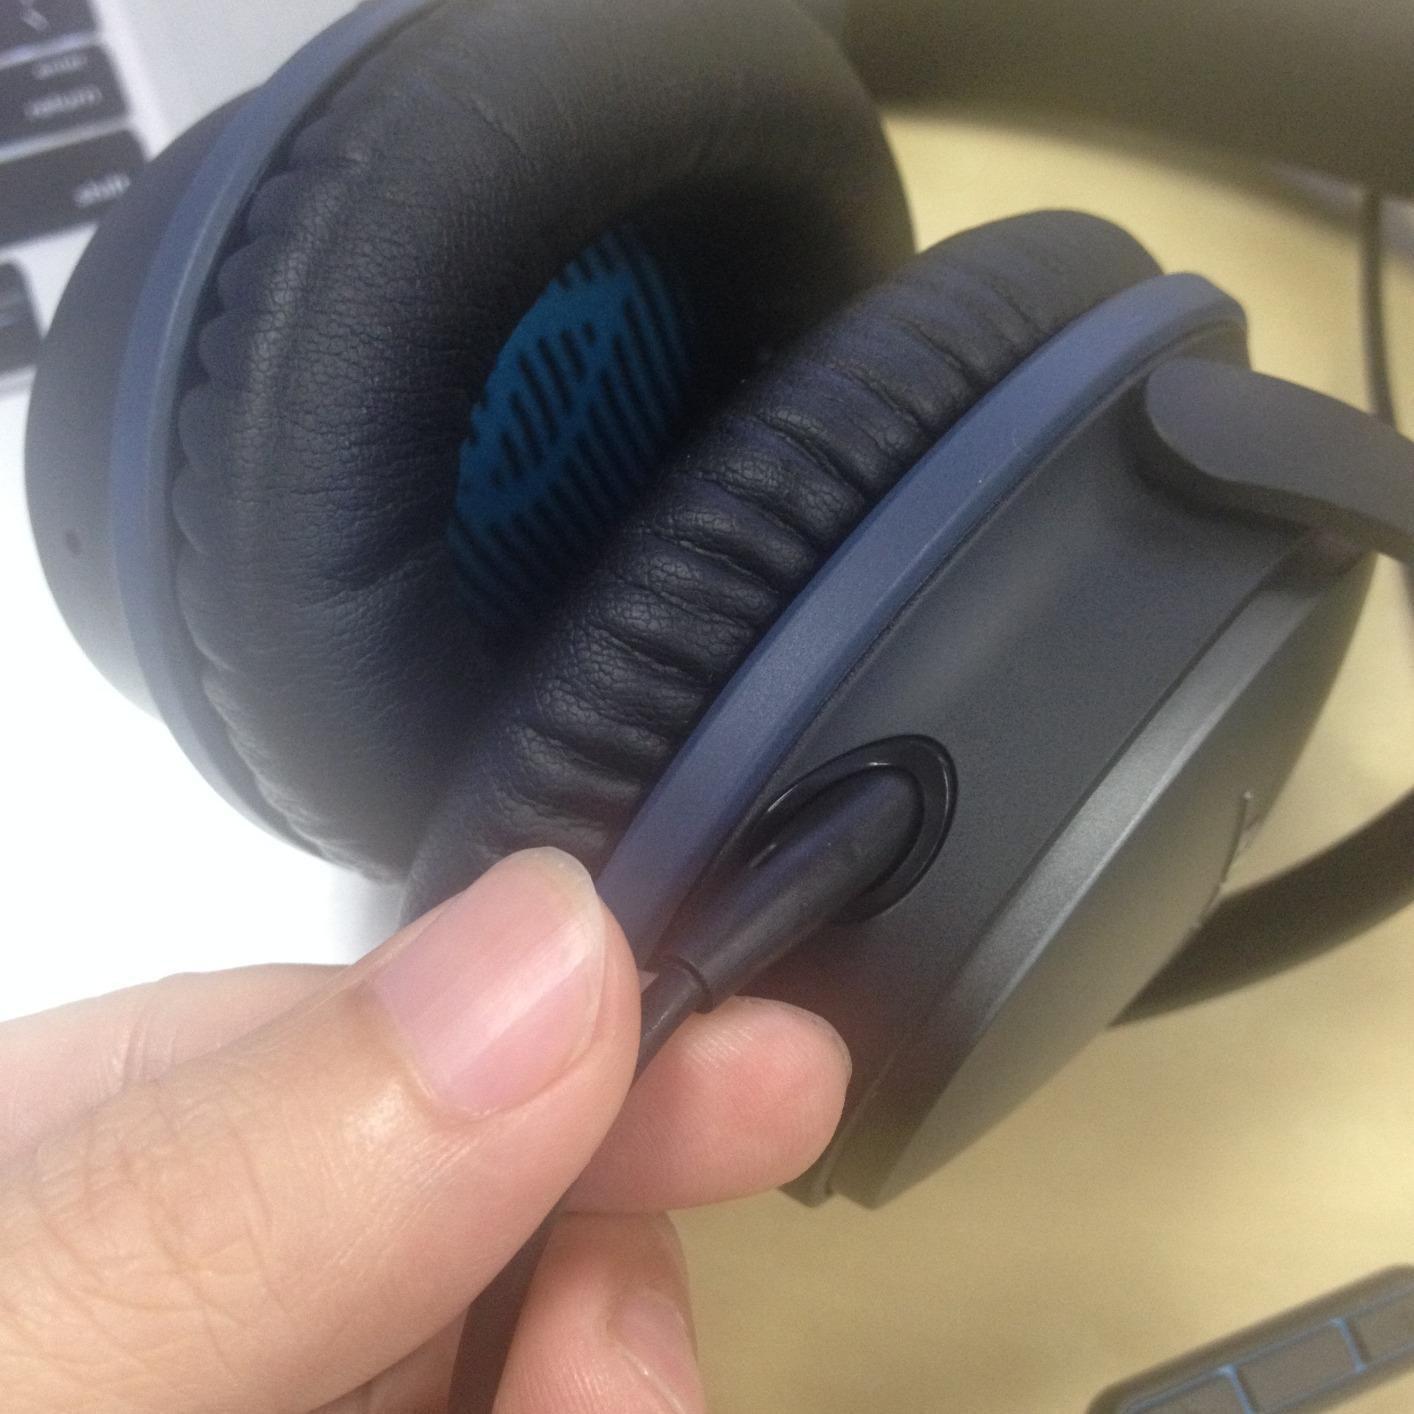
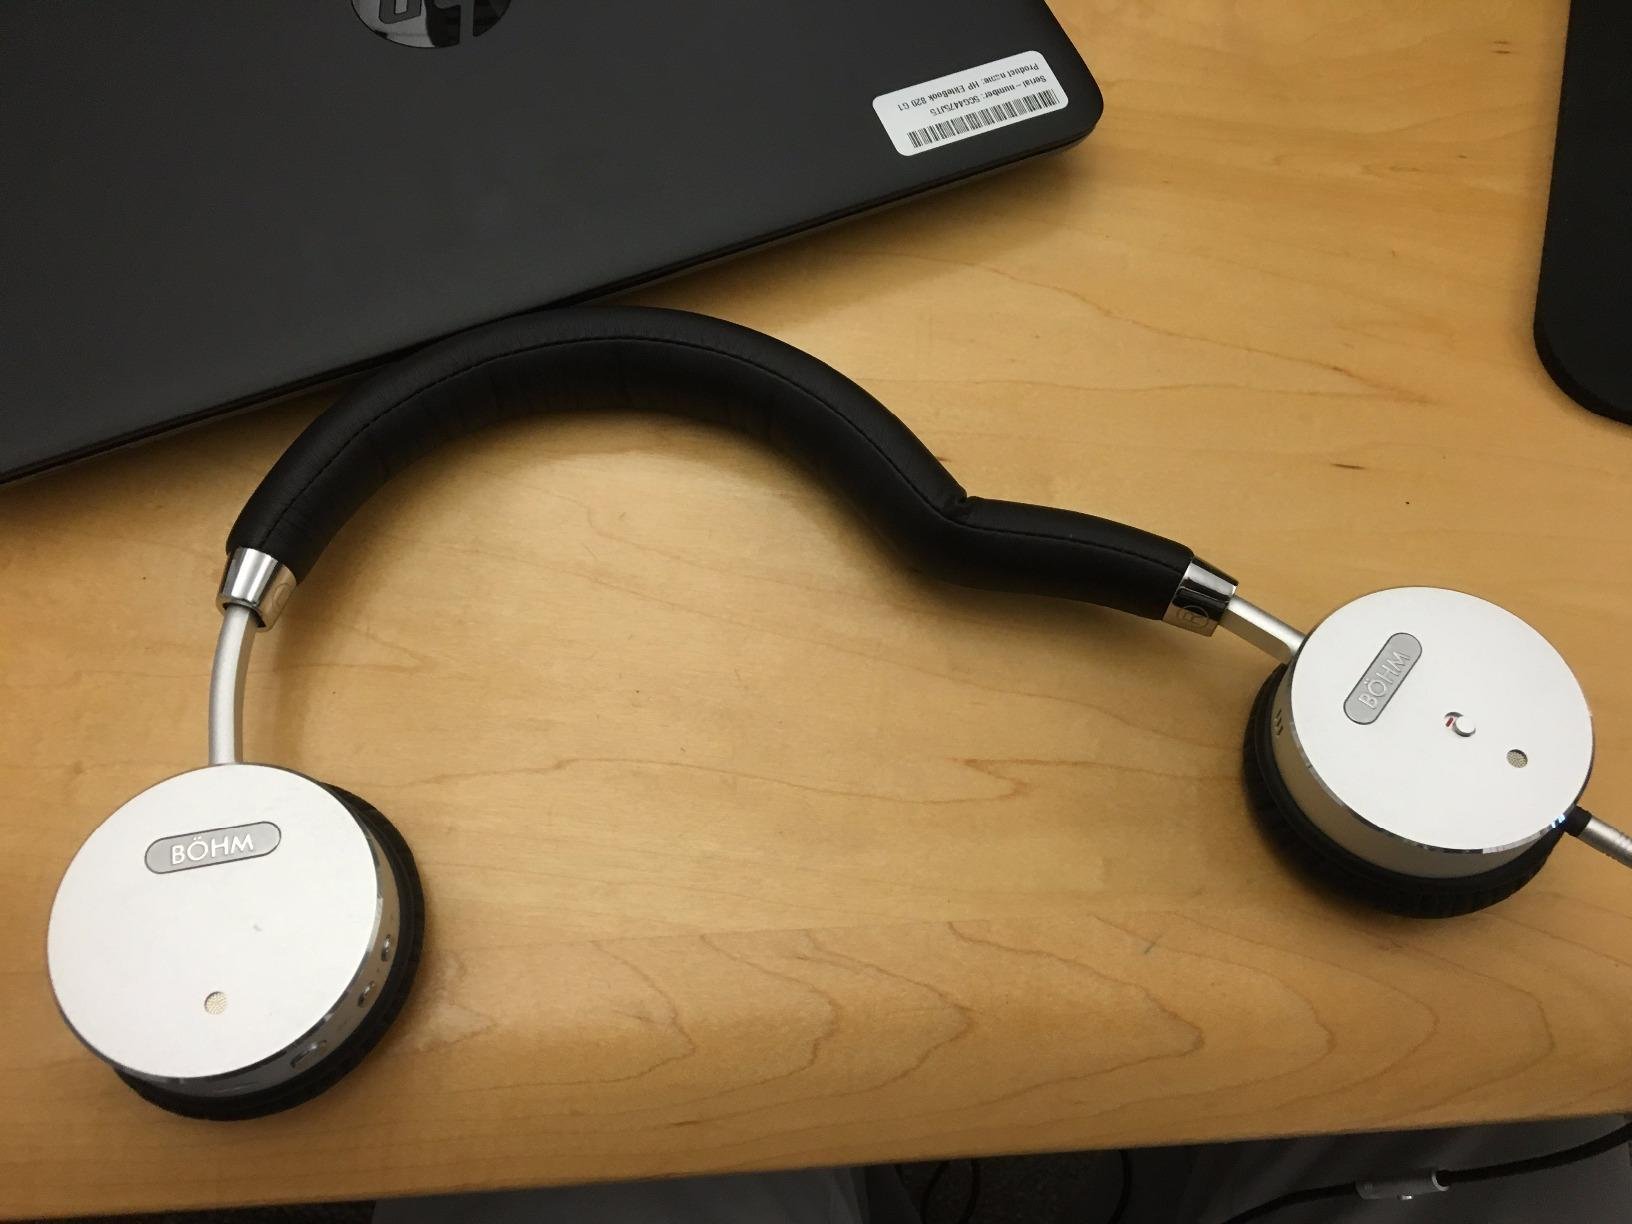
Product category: headphones
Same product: no